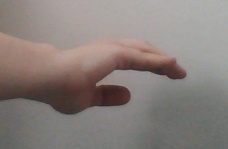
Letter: jeem